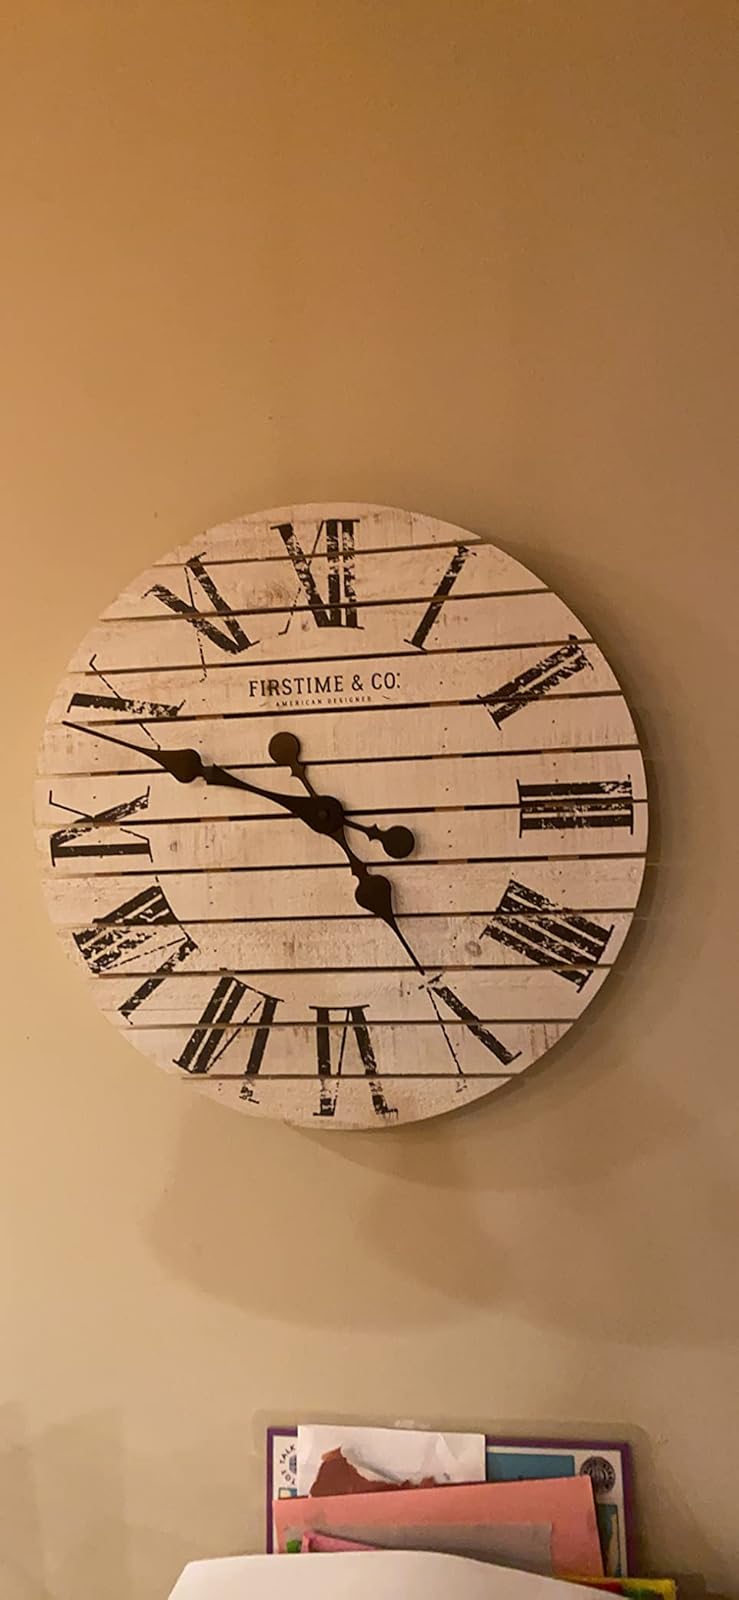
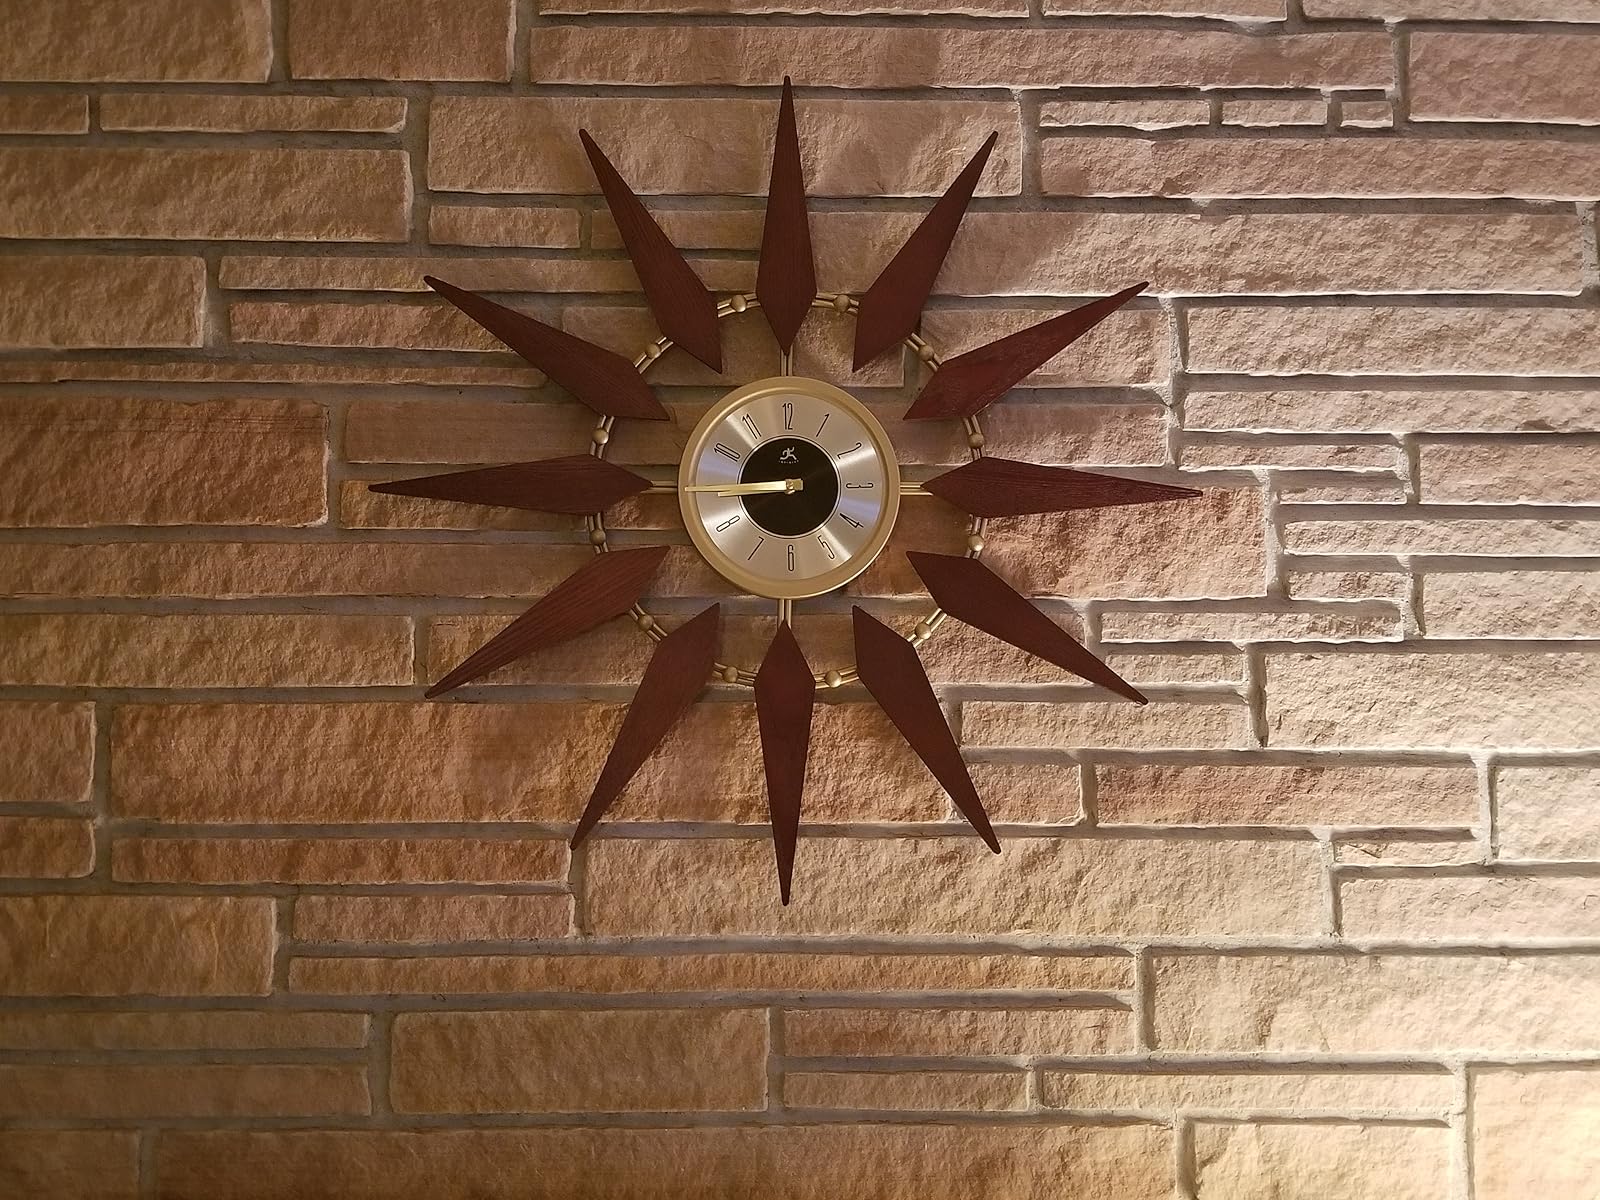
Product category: clock
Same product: no